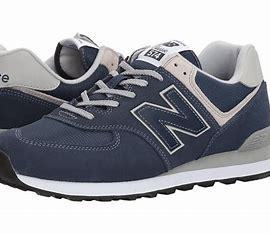
Brand: New
Model: Balance Classics